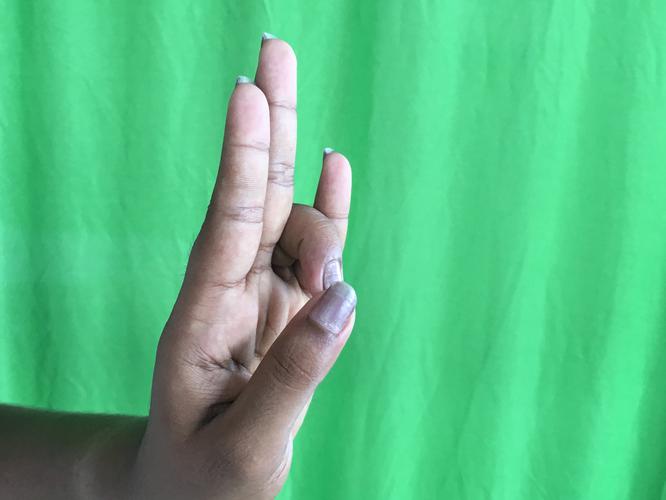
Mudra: Mayura
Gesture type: single_hand